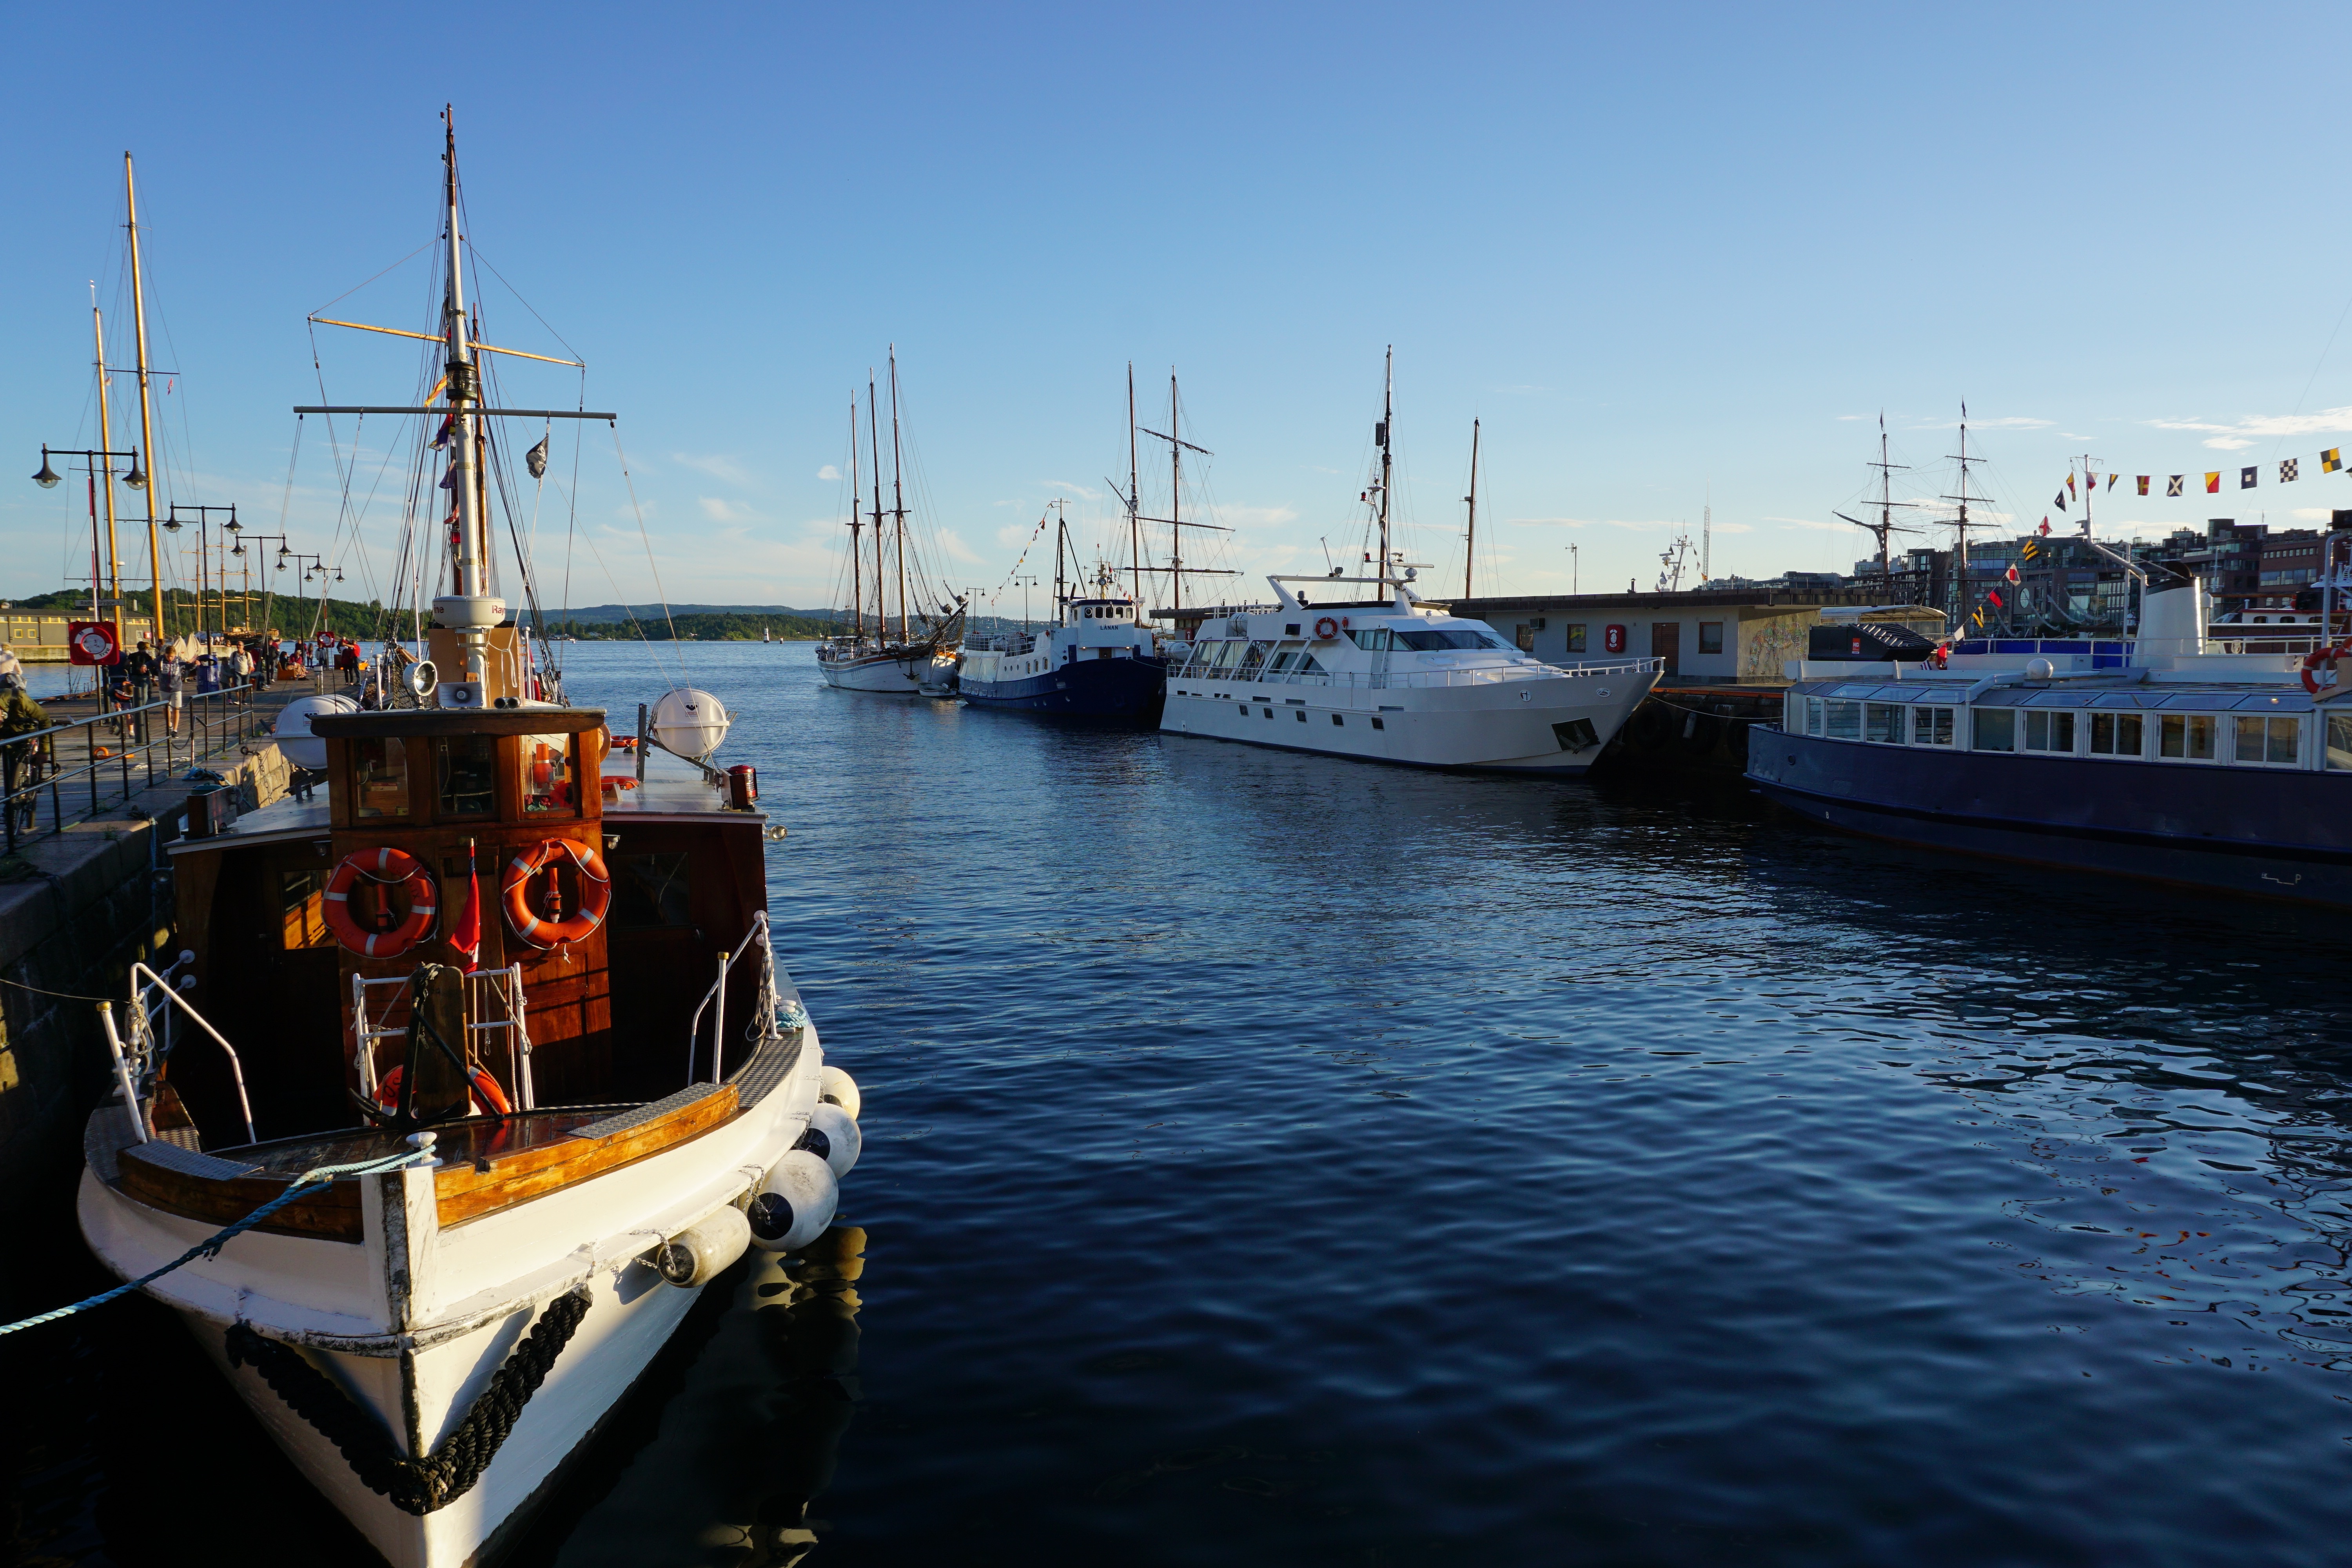
sea, coast, dock, sky, boat, ship, travel, vehicle, yacht, holiday, bay, harbor, blue, marina, port, channel, watercraft, norway, oslo, fishing vessel, passenger ship, freight transport